Tropicália

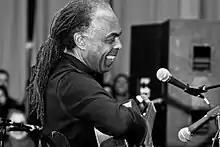
Gilberto Gil Founding Member of the Movement

The 1968 album "" is regarded as the musical manifesto of the tropicália movement. Although it was a collaborative project, the main creative forces behind the album were Caetano Veloso and Gilberto Gil. The album experimented with unusual time signatures and unorthodox song structures, and also mixed tradition with innovation. Politically, the album expressed criticism of the coup d'état of 1964. Key artists of the movement include Os Mutantes, Gilberto Gil, Gal Costa and Caetano Veloso. According to Maya Jaggi, "Gil was partly inspired by Jorge Ben Jor, a Rio musician on the fringes of the movement, who mixed urban samba and bossa nova with rhythm and blues, soul and funk."